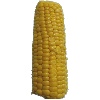
Label: corn